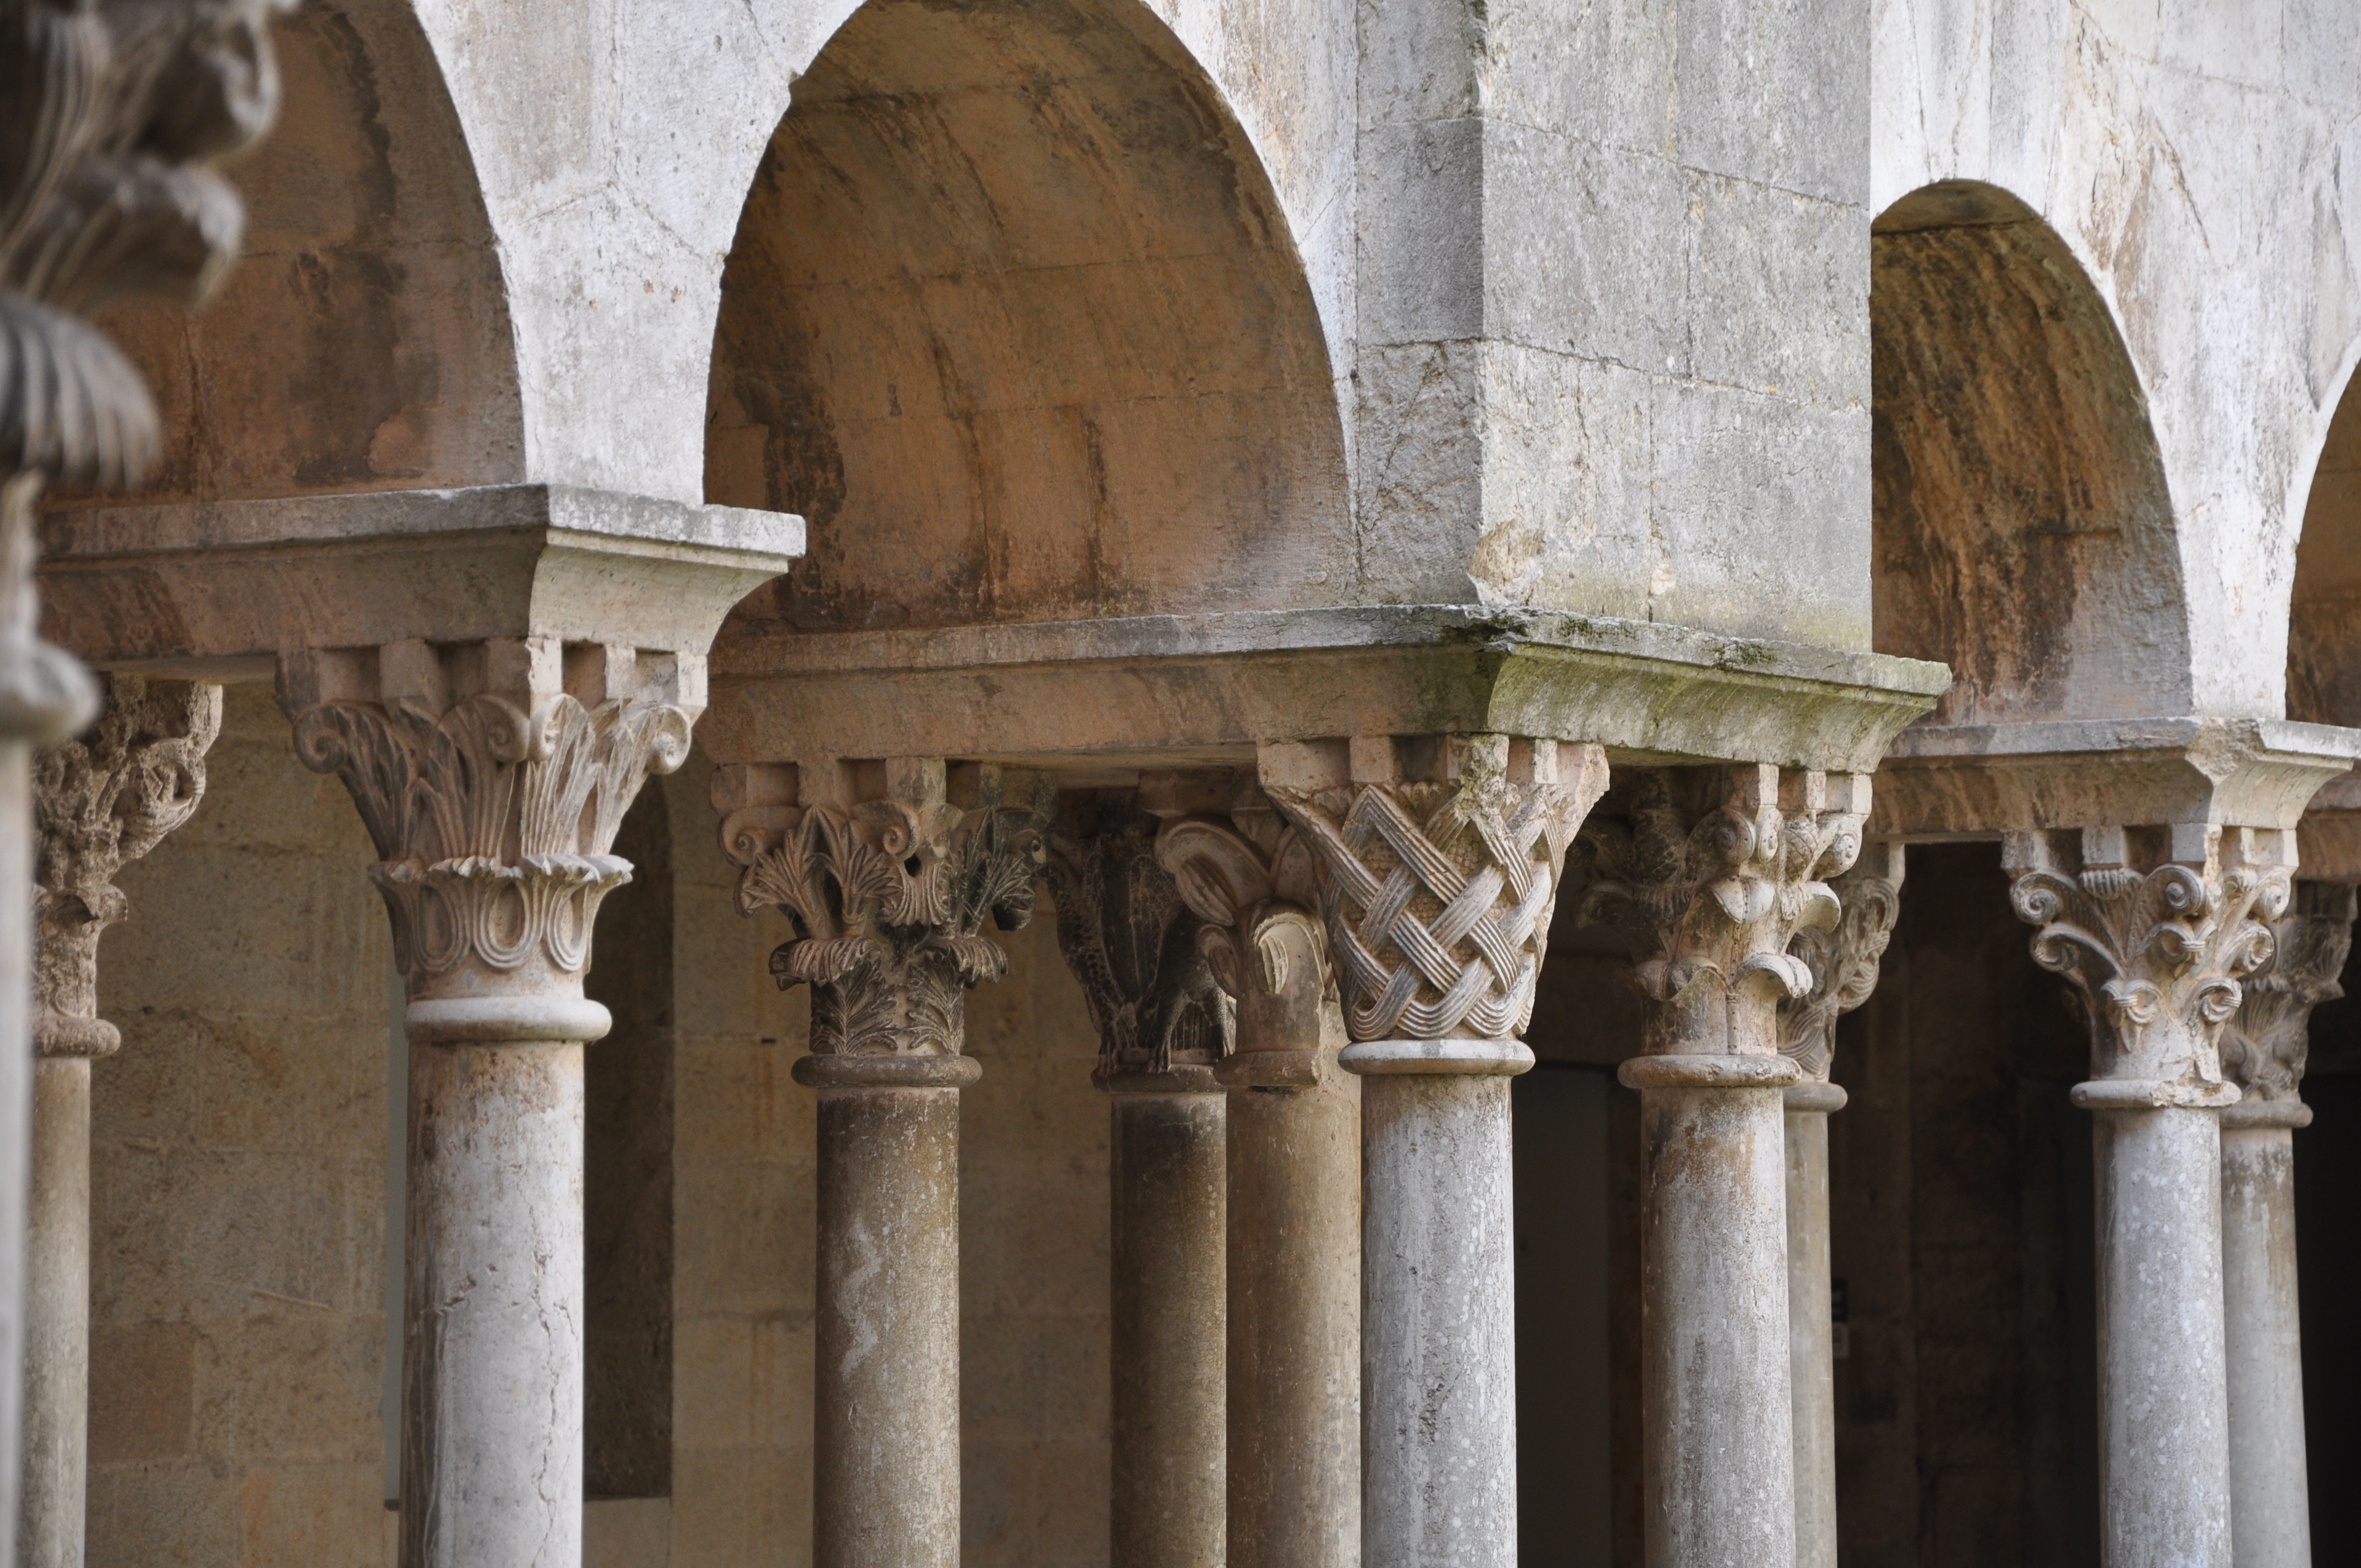
architecture, structure, building, statue, arch, column, cathedral, place of worship, sculpture, temple, ruins, monastery, history, abbey, cloister, romanesque, carving, middle ages, girona, ancient history, baluster, ancient roman architecture, benedictine monks